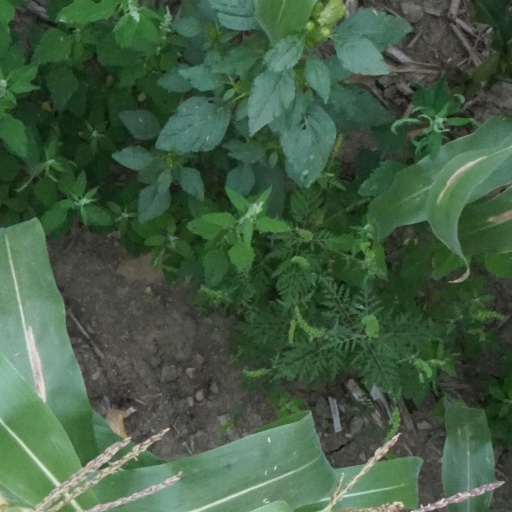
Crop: maize; corn